María Fernanda Di Giacobbe

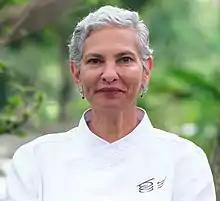
Di Giacobbe in 2013

María Fernanda Di Giacobbe (born 1964) is a Venezuelan chocolatier, chef and entrepreneur. In 2016 she was awarded the first Basque Culinary World Prize, an international prize awarded annually since 2016 by the Basque government and the Basque Culinary Center.